André Noël (chef)

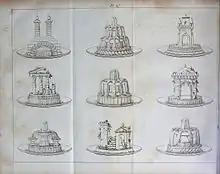
"Entremets aux pommes de Carême" (1842).

Although no pastry recipe is specifically attributed to André Noël, as fruit played an important role at Frederick II's table, he was fond of pastries. Pierre Lacam and Antoine Charabot credit André Noël with the invention of the pastry wheel: Wanting to make a frangipane tart without "banding it as usual", he took "a scrap spur from the stables" and made "fluted strips to toast it on and around". The king was pleased, and Noël had "an ironmonger make [...] a roulette wheel fluted on both sides with a handle". This, they say, "toured Germany and Austria", before being adopted in France by the great pastry chef Carême.